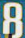
Number: 8